O Beijo do Escorpião

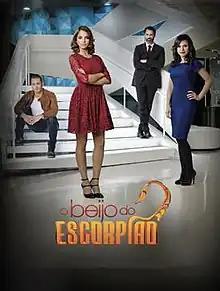
""2014, the year of passion""

O Beijo do Escorpião (English: "The Kiss of the Scorpion") is a Portuguese telenovela broadcast and produced by TVI. It was written by António Barreira, author of some of the biggest hits of the channel, and by João Matos. The telenovela premiered on 2 February 2014 and its last episode aired on 4 October 2014, totaling a number of 194 episodes. It was broadcast in the primetime slot at 9pm (UTC). The telenovela was recorded in Lisbon, Portugal.